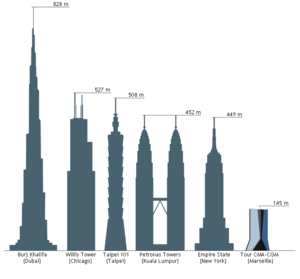
Comparaison des hauteurs de certains buildings avec la Tour CMA-CGM à Marseille.
La Tour CMA CGM est le plus grand immeuble de grande hauteur à usage de bureau de la ville de Marseille. Située dans le quartier d'affaires Euroméditerranée et dans le quartier officiel d'Arenc au sein du 2ᵉ arrondissement, cette tour conçue par l'architecte Zaha Hadid dans un style déconstructiviste abrite le siège social de la Compagnie maritime d'affrètement - Compagnie générale maritime, le 4e armateur mondial de transport maritime en conteneurs.